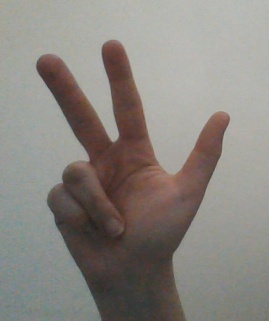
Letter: al